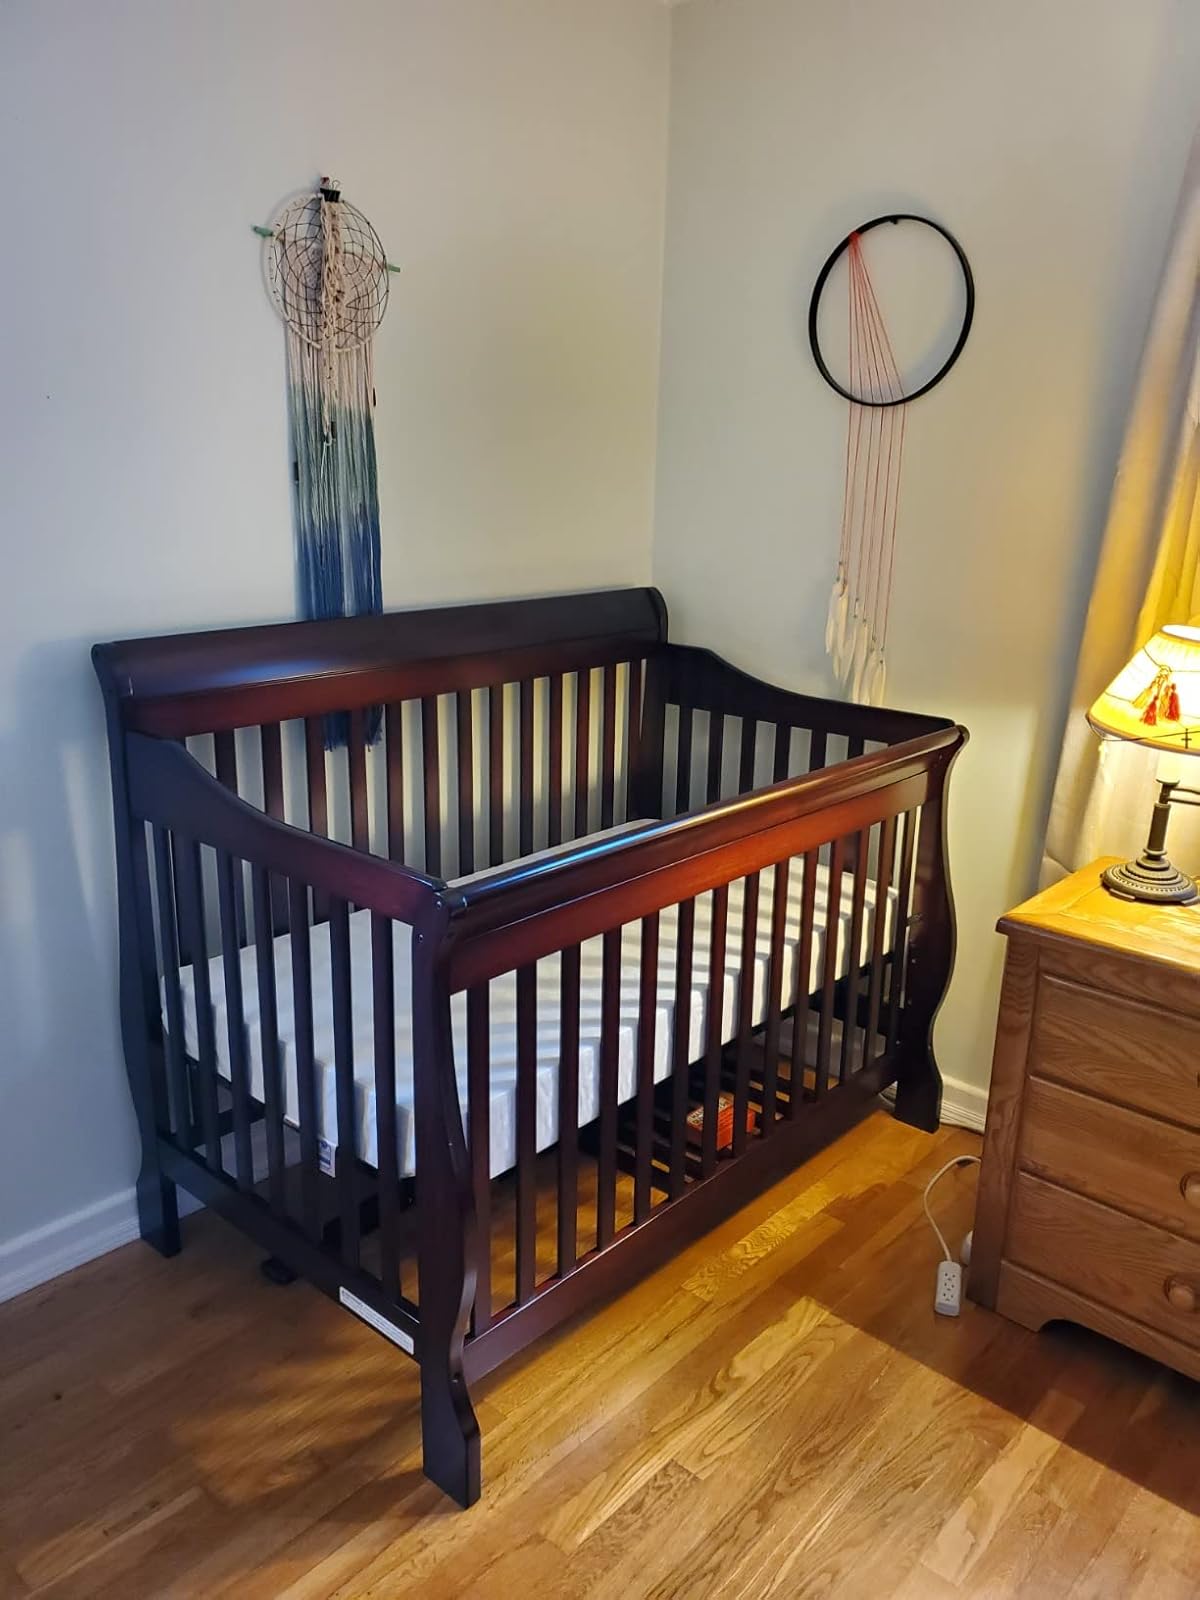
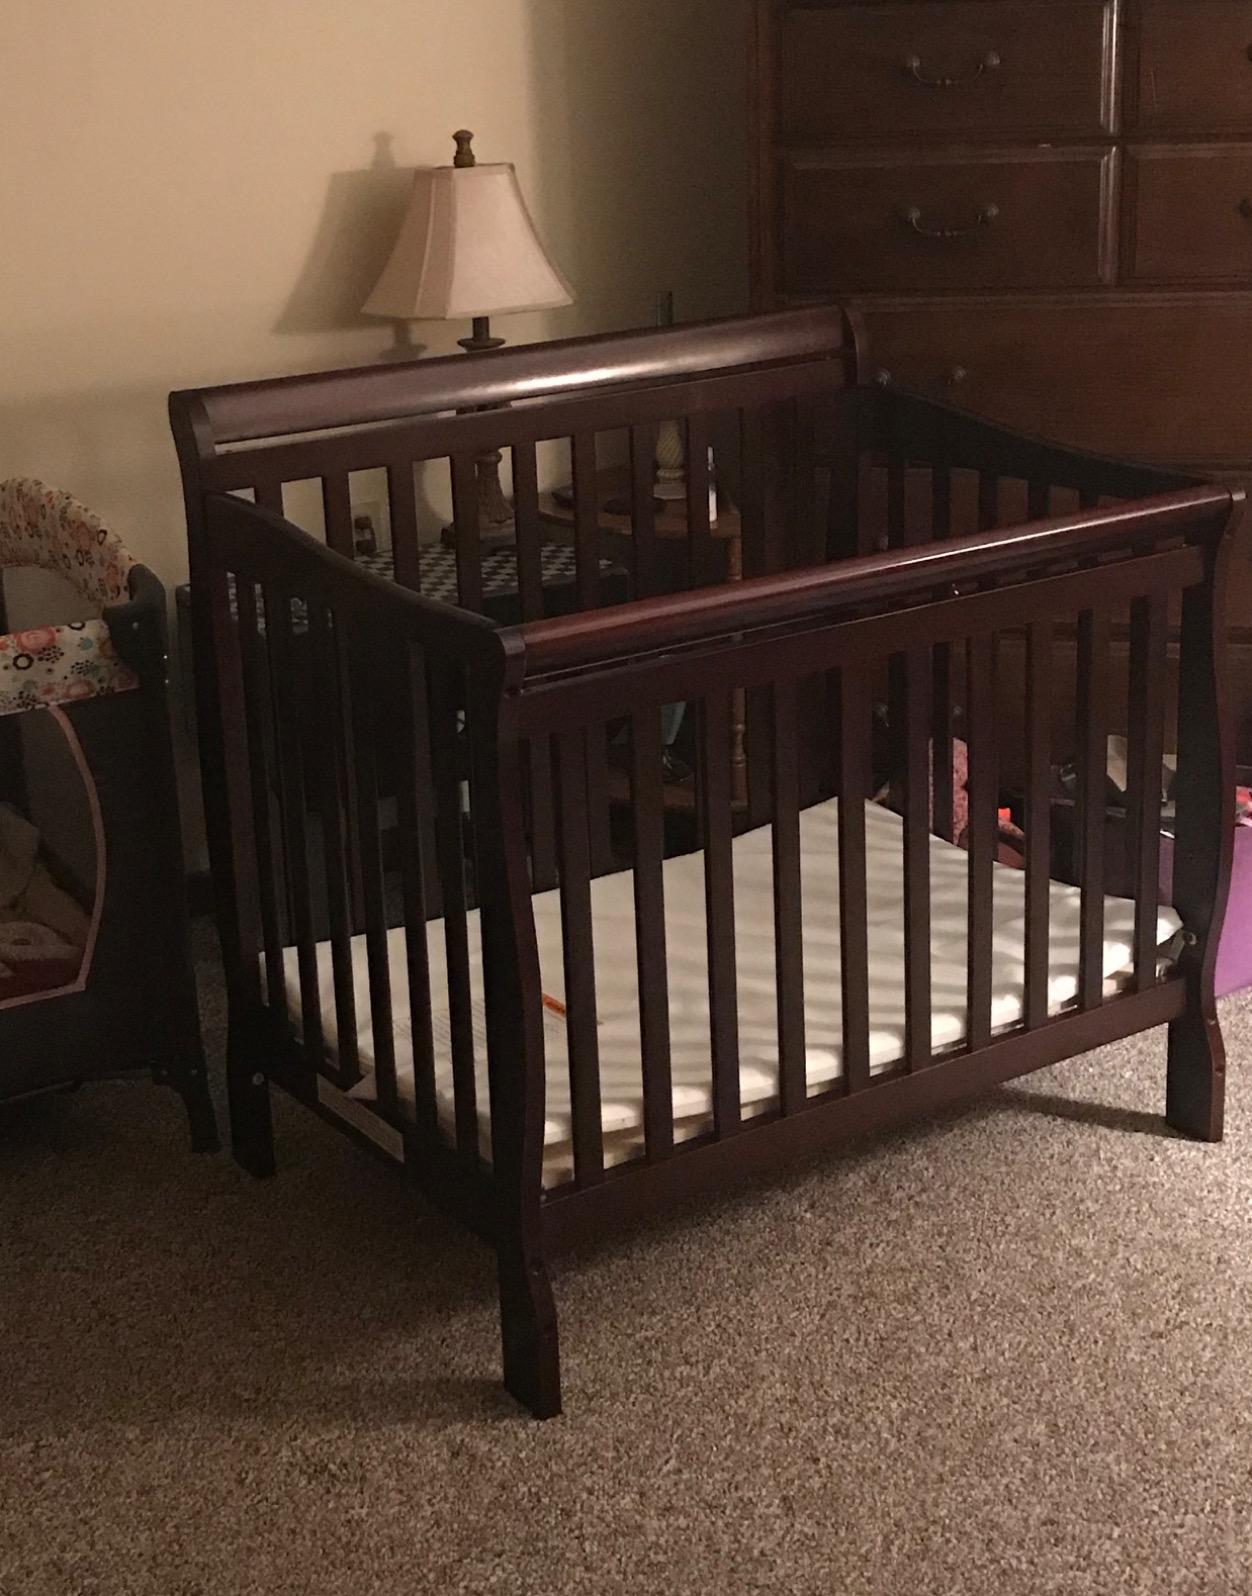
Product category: products_crib
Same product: yes